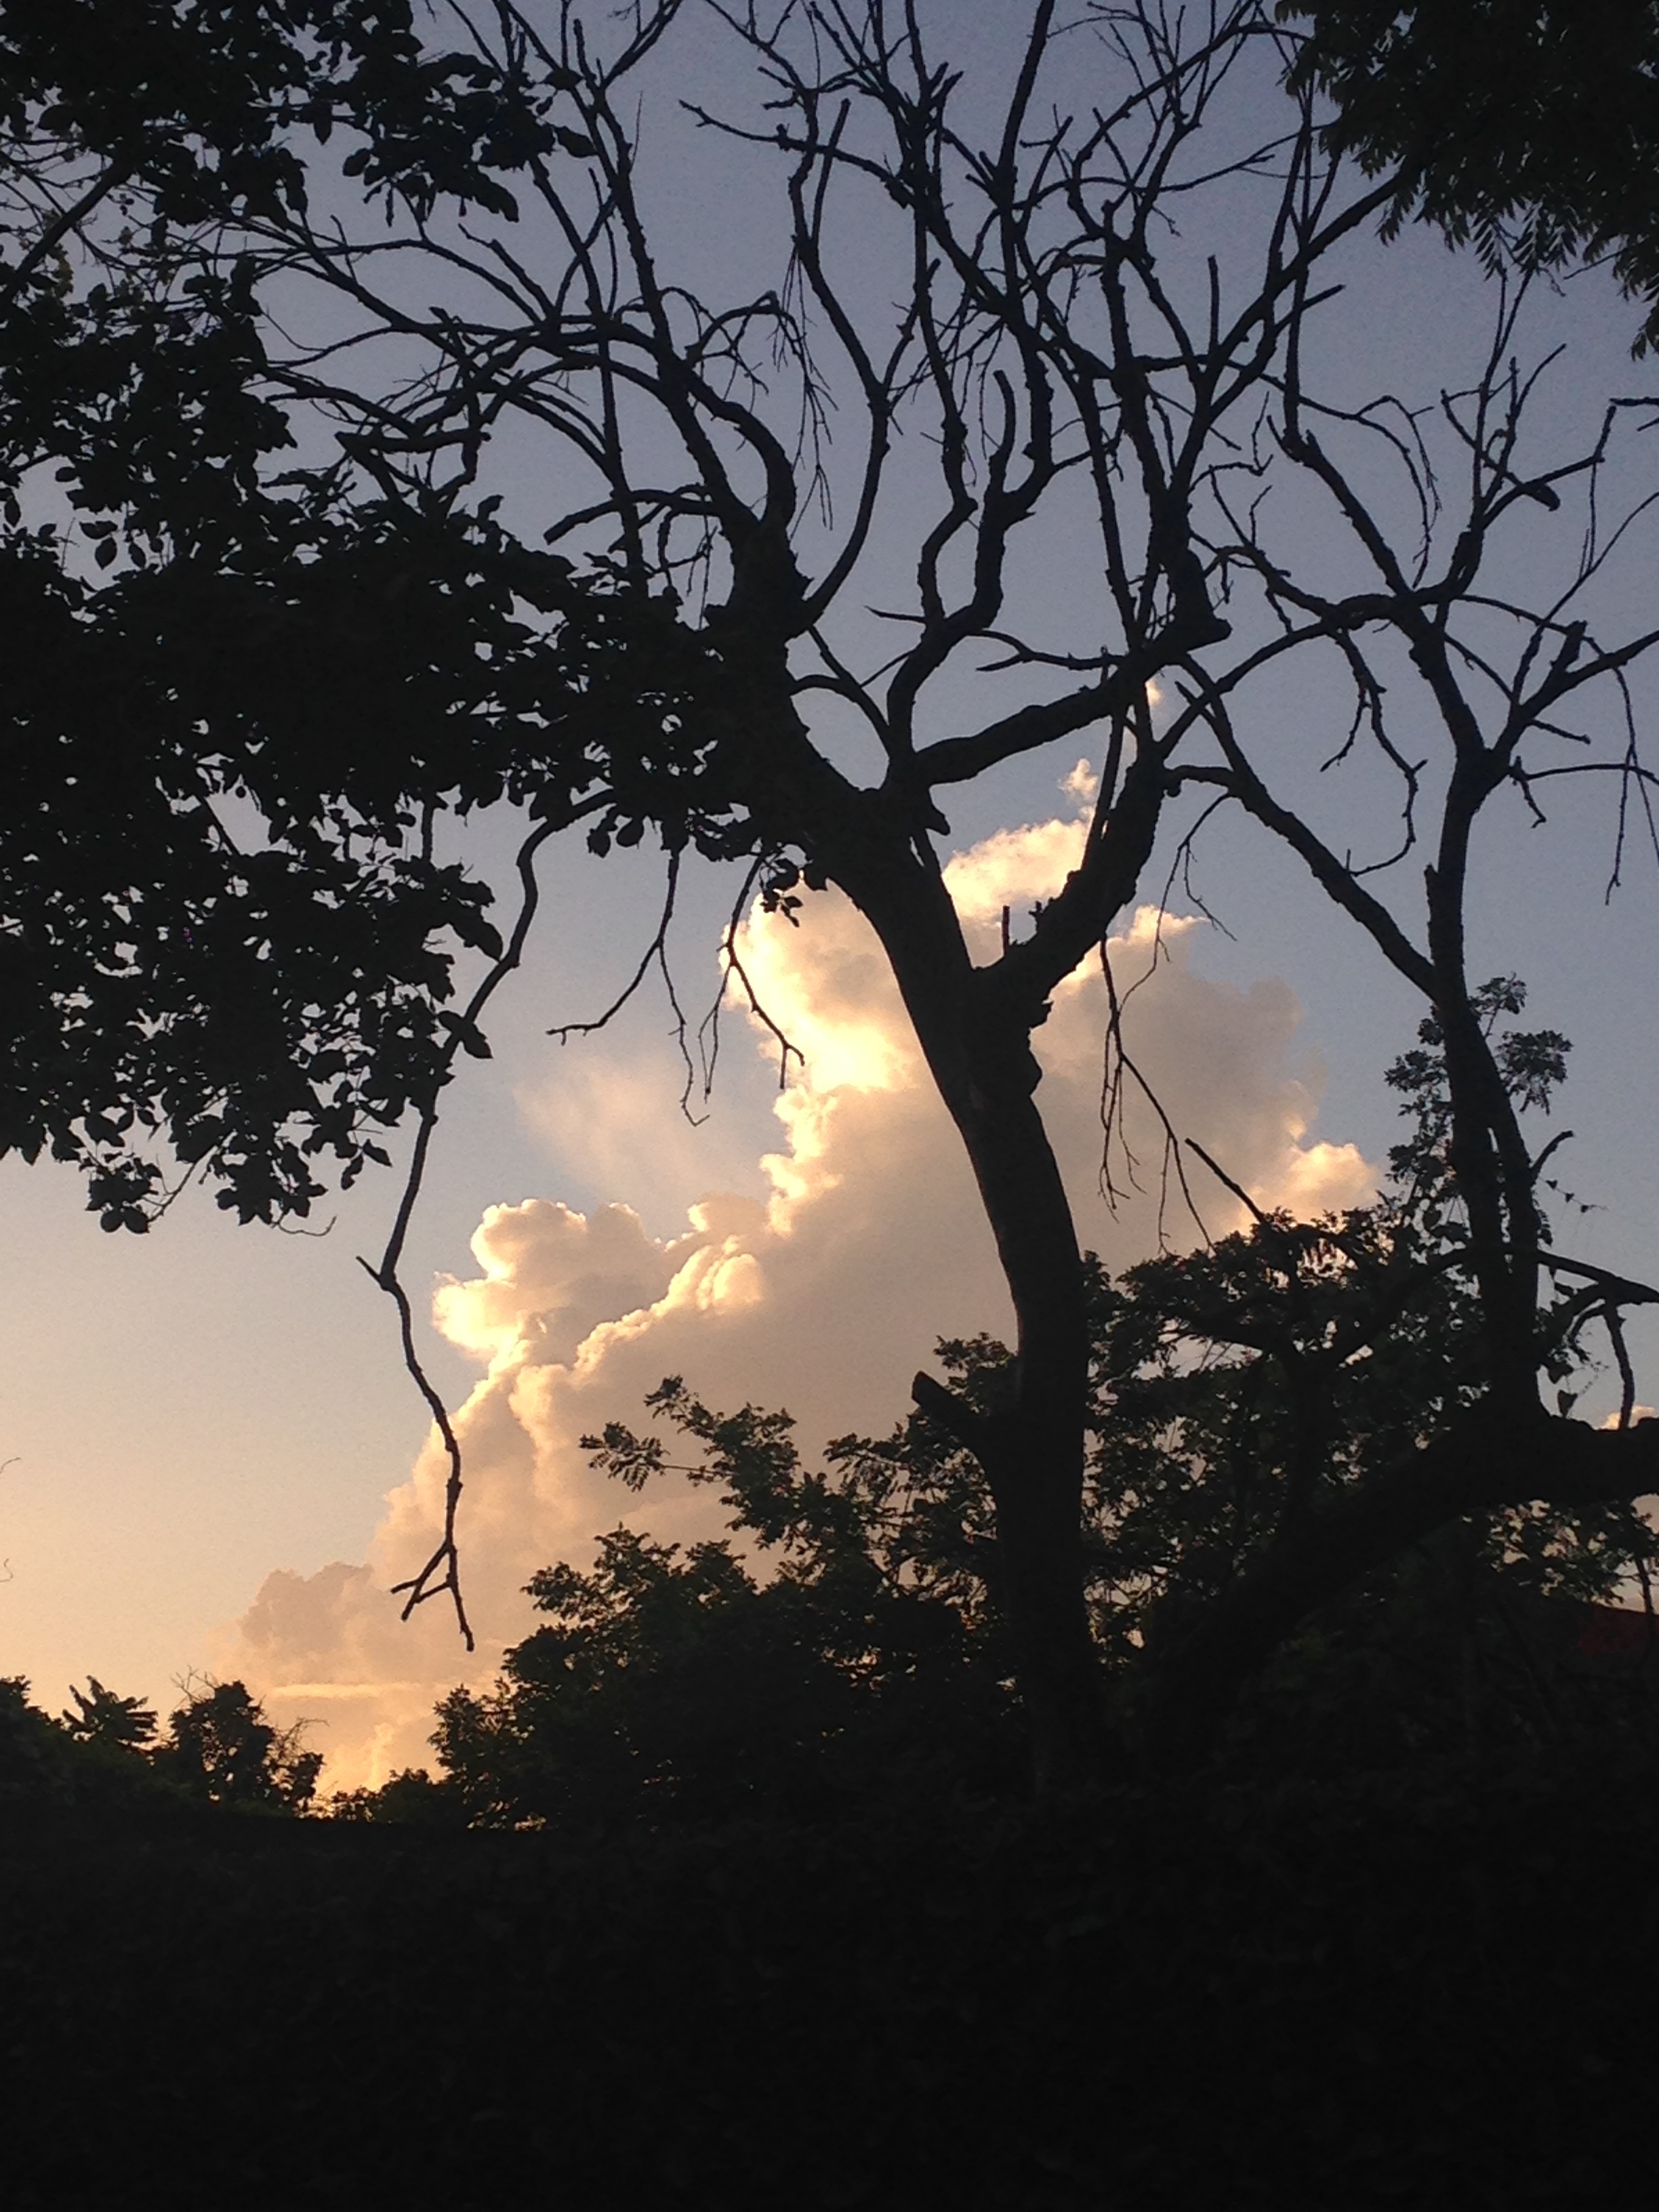
tree, nature, branch, silhouette, light, cloud, plant, sky, sunrise, sunset, sunlight, morning, leaf, dawn, dusk, evening, darkness, atmospheric phenomenon, woody plant